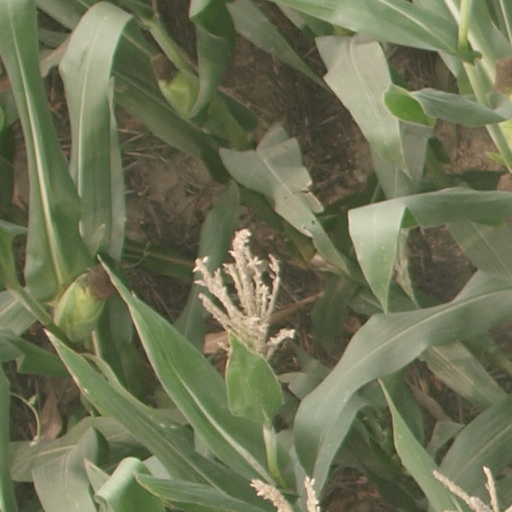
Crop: maize; corn